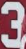
Number: 3